David Bishop (runner)

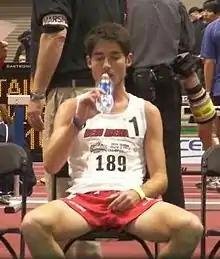
David Bishop after medaling at the 2010 Indoor Mountain West Conference Championships, in the mile.

During his first season as a New Mexico Lobo, Bishop showed dramatic improvement in his cross country running, as he scored for the lobos in every meet and was the first lobo in two of the meets. His cross country season culminated at the Mountain Region Cross Country championships, where he finished 14th, covering the 5000 ft high altitude 10 km course in 30:06.0. During the Lobos record-breaking 2009 Cross country season, Bishop continued to be a crucial performer. He led the Lobos once whilst scoring in all seven season races, earning all-Mountain West Conference first-team honours with a sixth-place finish in the Lobo's first conference win since 1988, as well as scoring in the Lobo's highest ever team finish at the NCAA Cross Country Nationals (8th place). In Bishop's final Cross Country season as a Lobo, he scored in every meet, completing his 100% record of scoring in every race for the Lobos. The 2010 season also brought large improvements, as Bishop finished 5th in the 2010 Mountain Region, which was to be the Lobo's first ever Regional victory. His final Cross Country race for the Lobos saw him take an impressive 41st place in the NCAA meet.